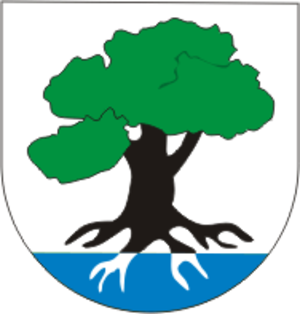
Tamsalu est une ville du nord de l’Estonie, dans le Virumaa occidental. C’est le chef-lieu administratif de la commune de Tamsalu. Elle avait une population de 2 557 habitants en 2007.
La commune de Tamsalu est une commune rurale du nord de l’Estonie dans la région du Viru occidental. Elle s’étend sur une superficie de 214,6 km² et compte 3 852 habitants.